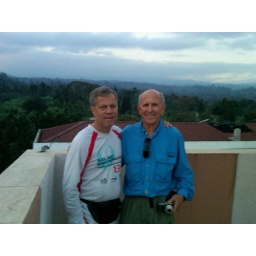
Youngsters on the roof of the kilimanjaro mountain lodge. Kilimanjaro obscured by clouds. Sent from my Verizon Wireless BlackBerry